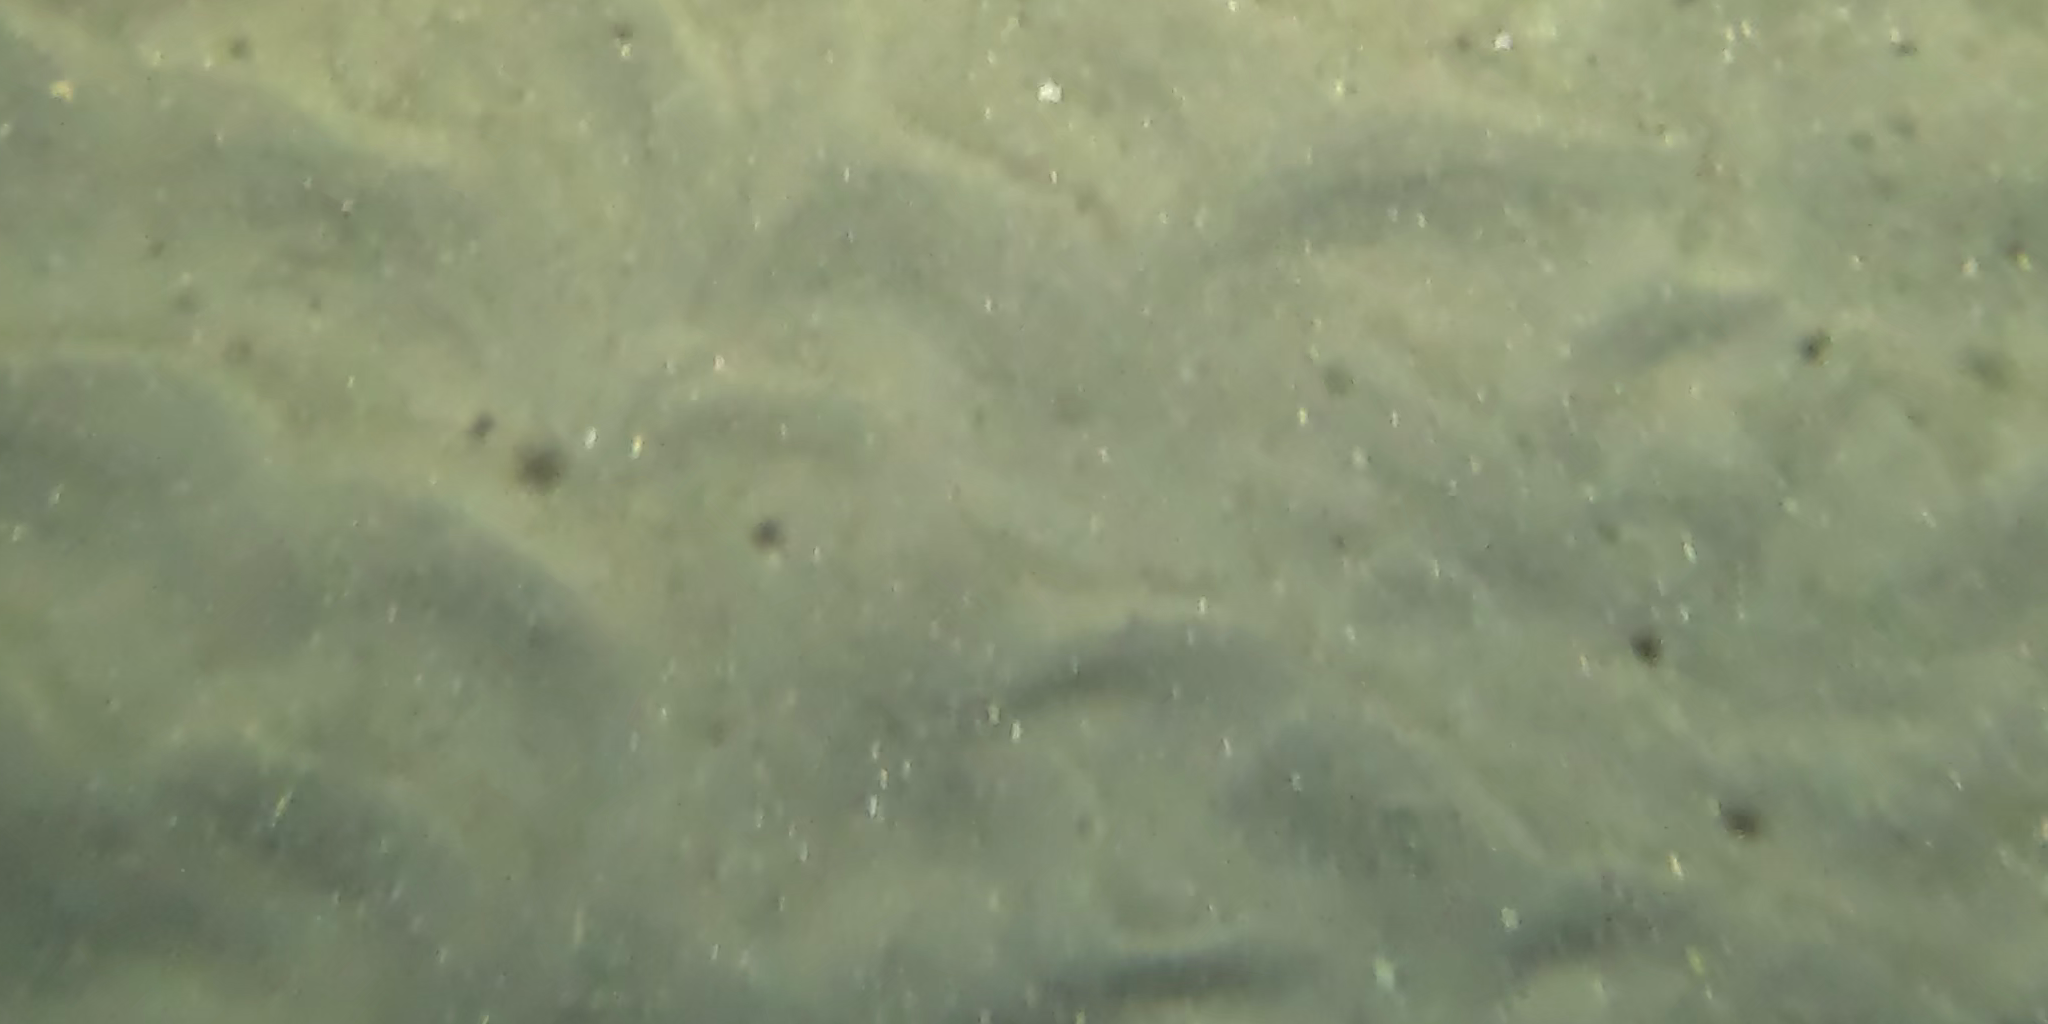
Seabed habitat: sand